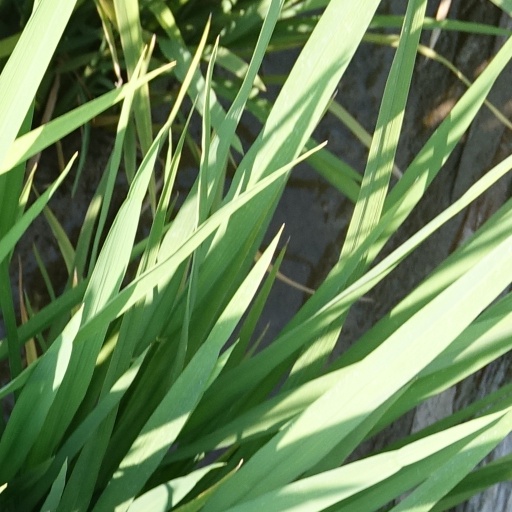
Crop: rice